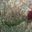
Label: flatfish